Wedding of Prince George and Princess Marina

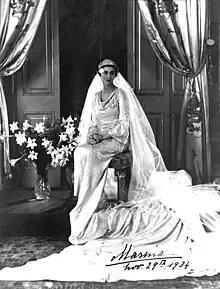
Princess Marina on her wedding day

Marina's wedding dress was designed by Edward Molyneux, who had worked with her previously. The dress was made from white silk and silver lamé brocade, with a raised English rose design. The dress's simplicity was praised in "Vogue": "the sum of that simple perfection which distinguishes her whole Molyneux trousseau, and which only a fine personal taste could have achieved."